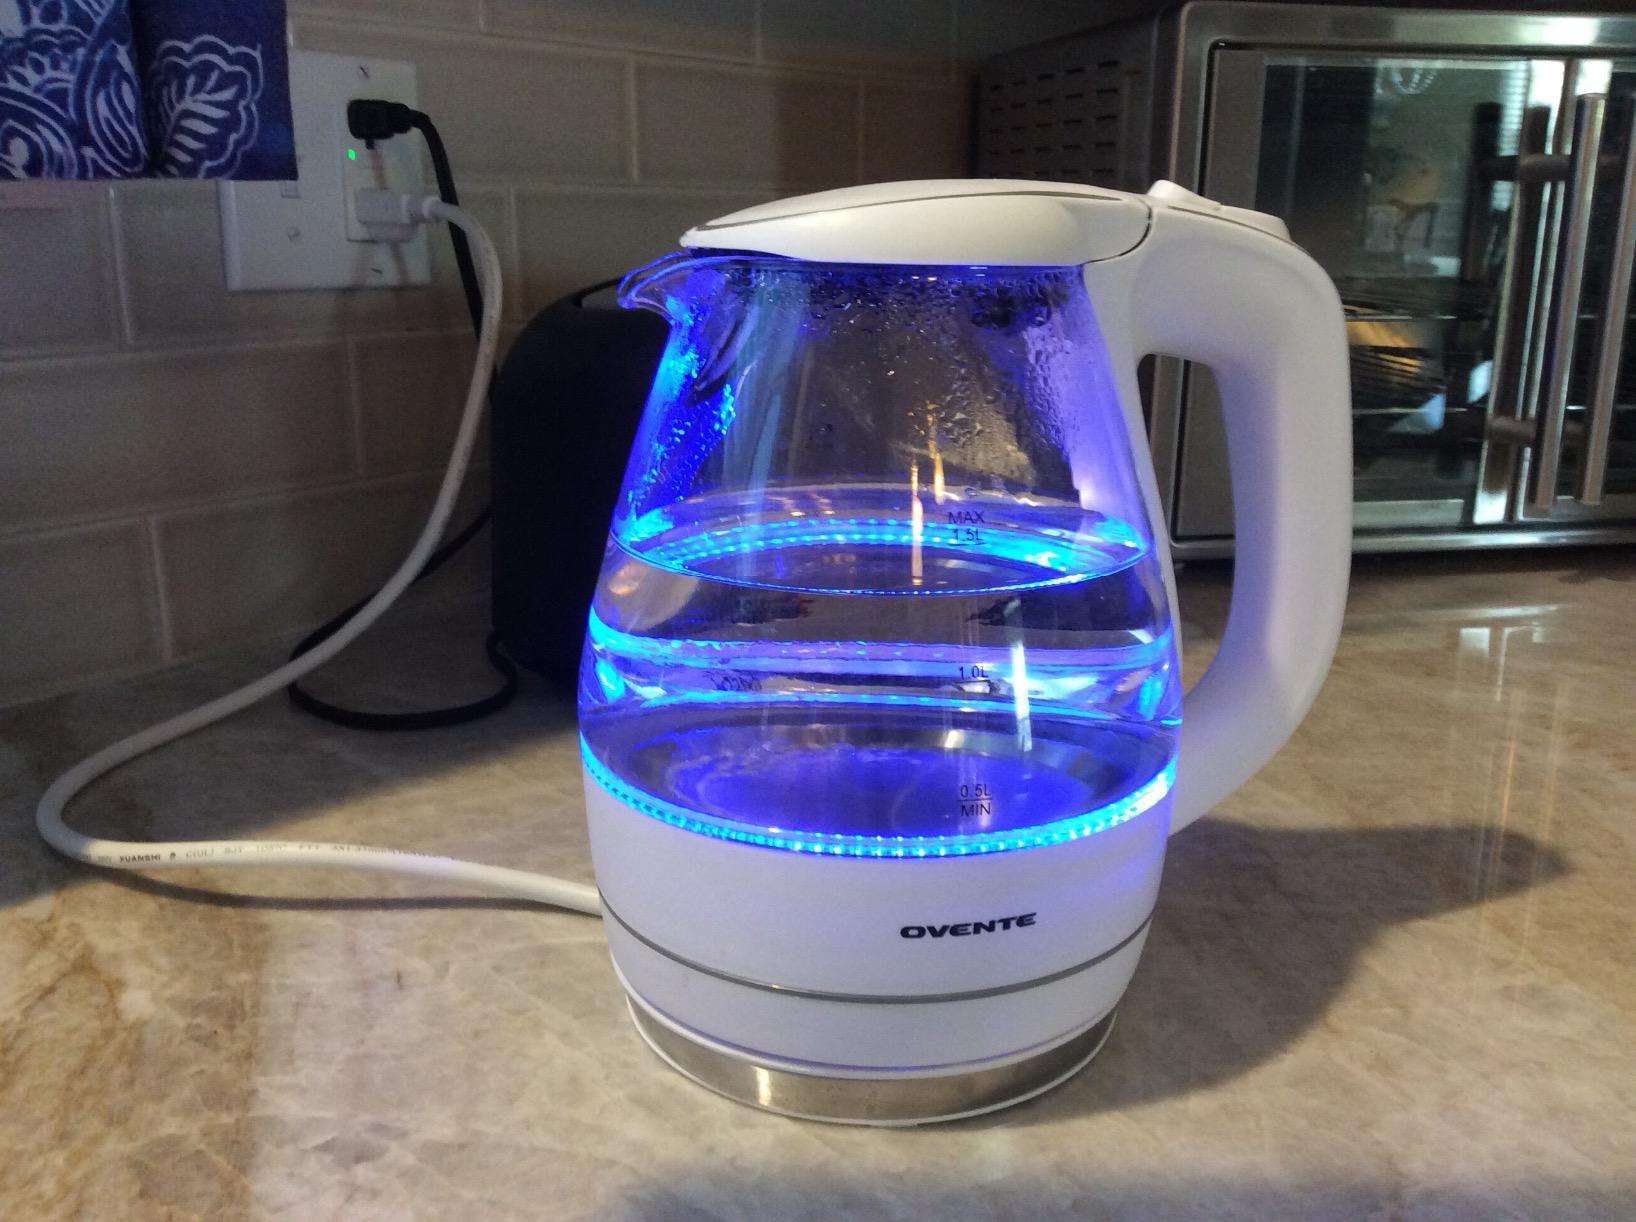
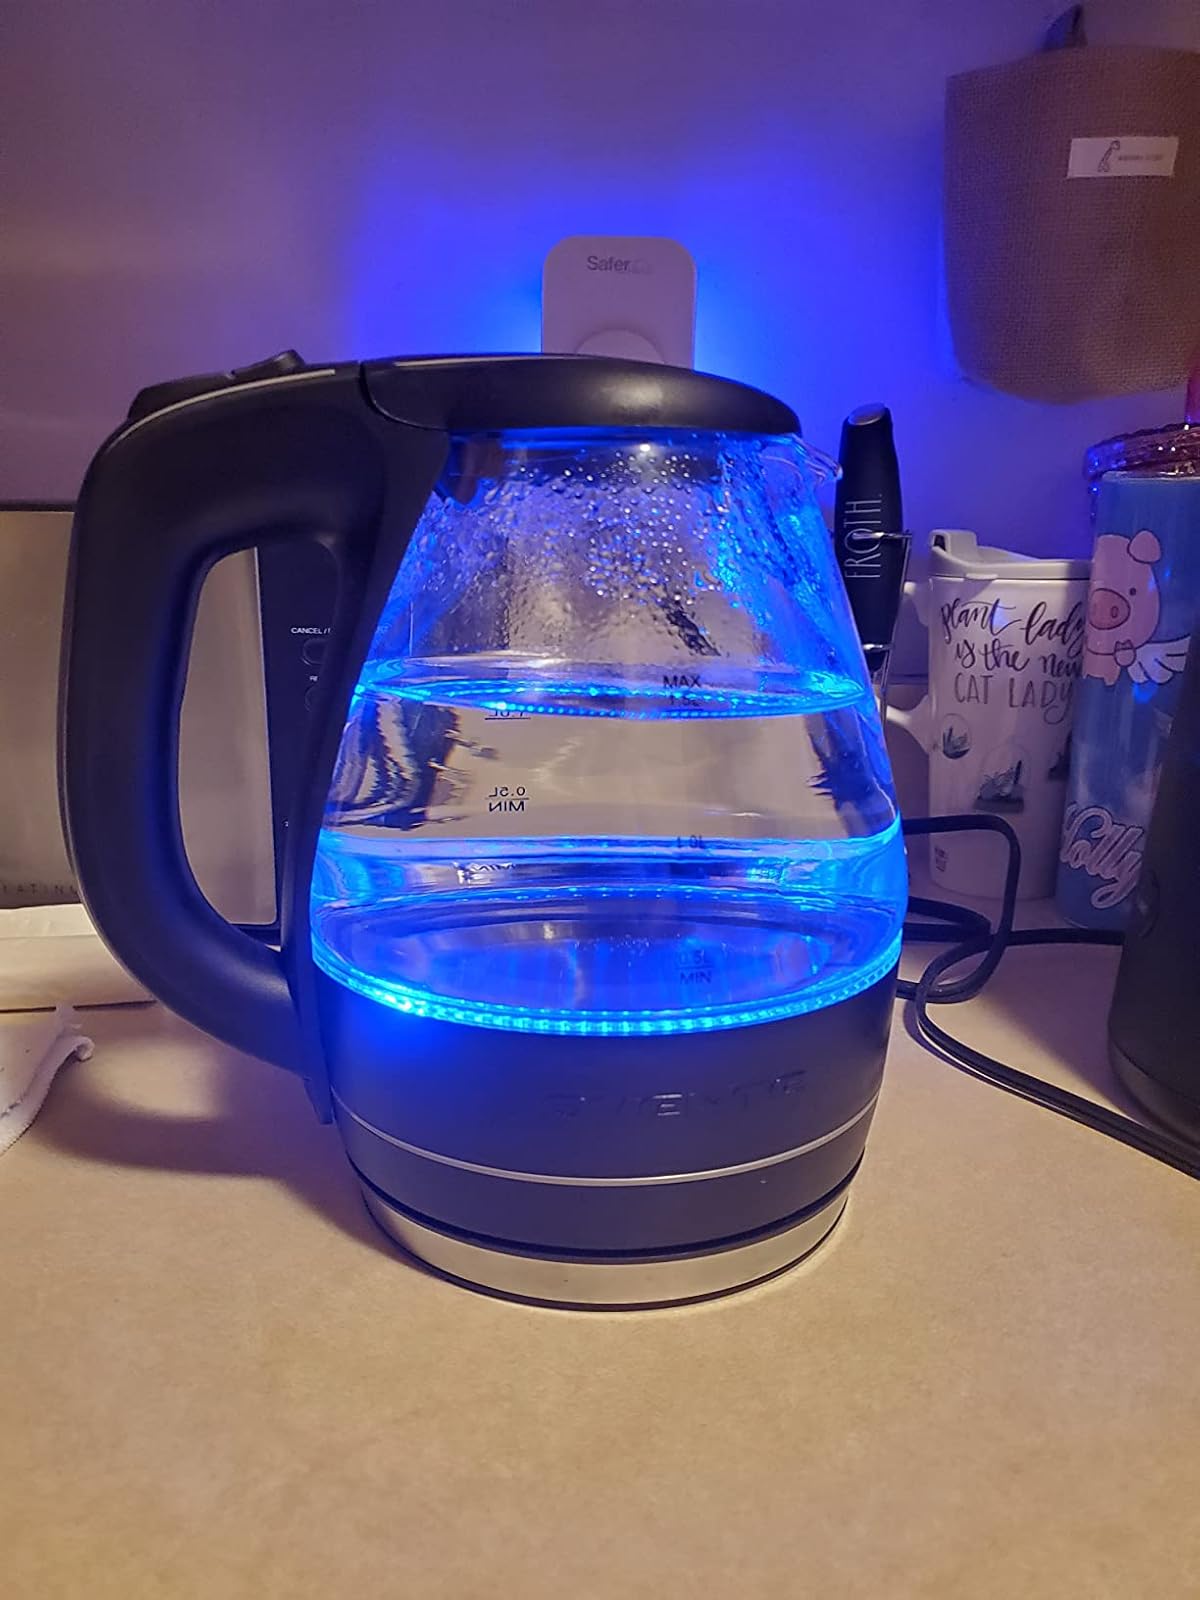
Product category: items_kettle
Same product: no